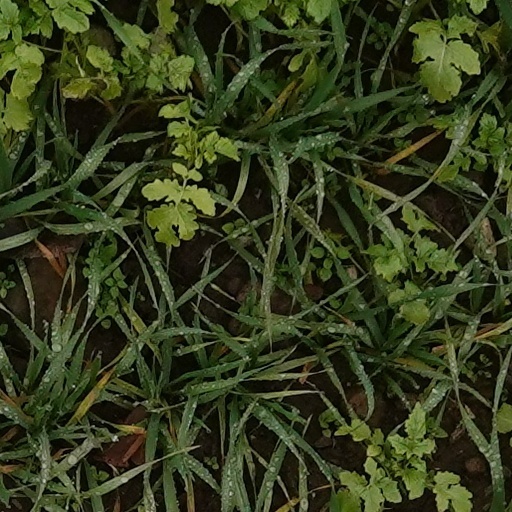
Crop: wheat